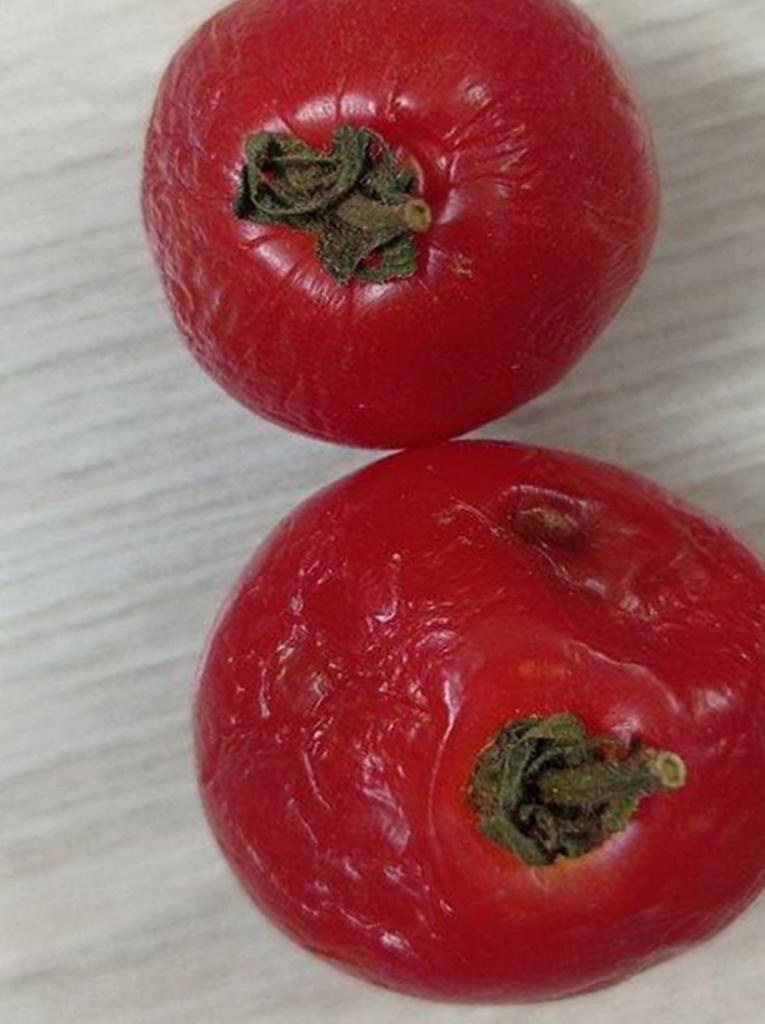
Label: Rotten